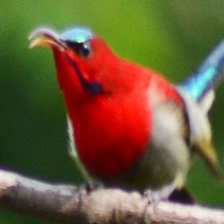
Species: CRIMSON SUNBIRD
Scientific name: AETHOPYGA SIPARAJA